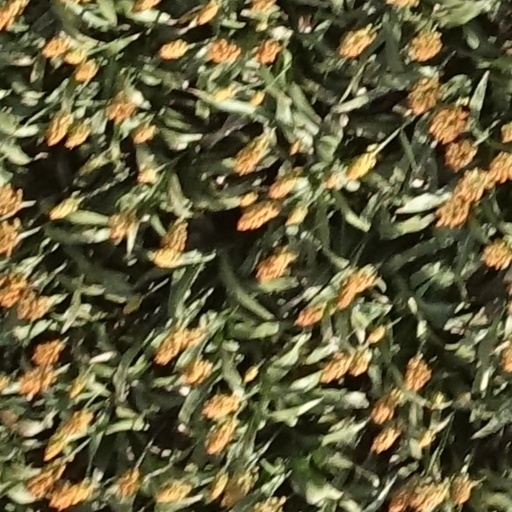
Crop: sorghum